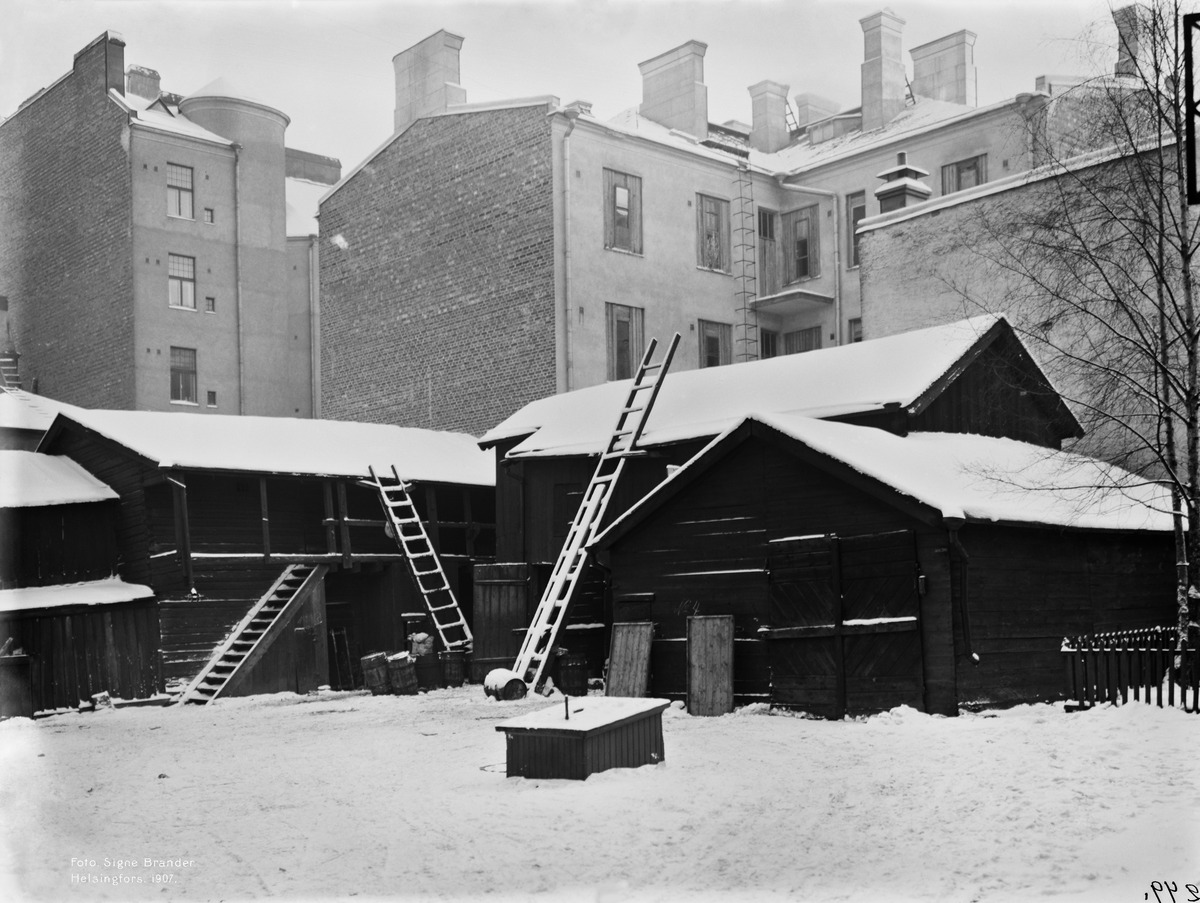
Kasarmikatu 23, piharakennuksia
sisällön kuvaus: Kasarmikatu 23, piharakennuksia. Taustalla kivitalo Pohjoinen Makasiinikatu 9. mustavalkoinen
Kuvaaja: Brander, Signe, valokuvaaja
Ajankohta: kuvausaika 1907
Paikka: Suomi, Uusimaa, Helsinki, Kaartinkaupunki Helsinki, Kasarmikatu 23. Pohjoinen Makasiinikatu 9
Aiheet: puurakennukset, talvi